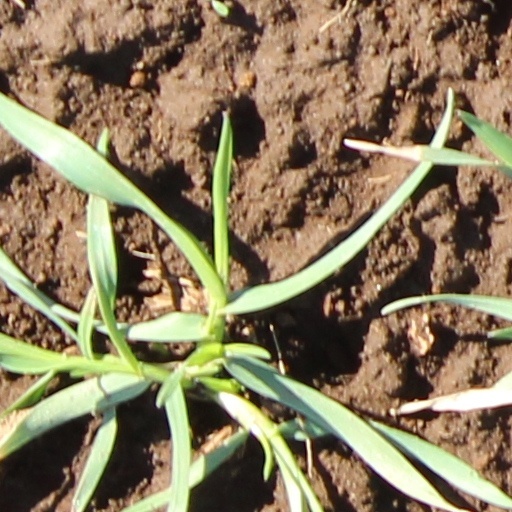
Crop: wheat